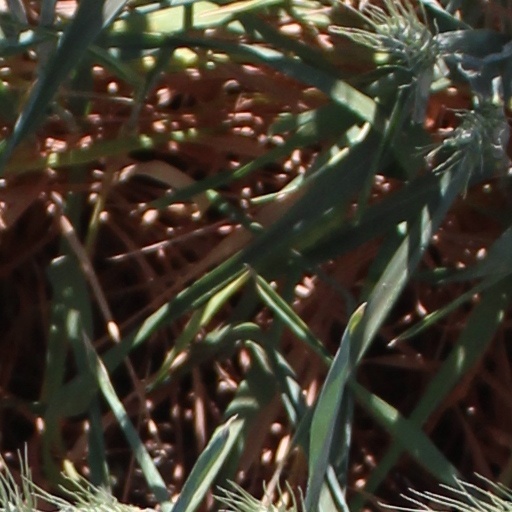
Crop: wheat